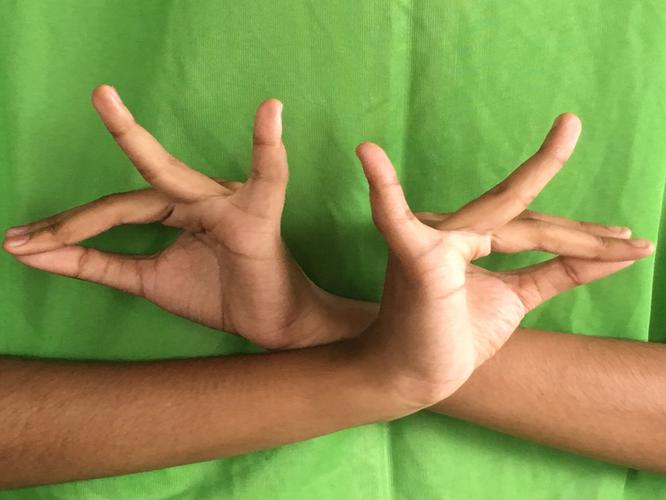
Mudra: Katakavardhana
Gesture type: double_hand